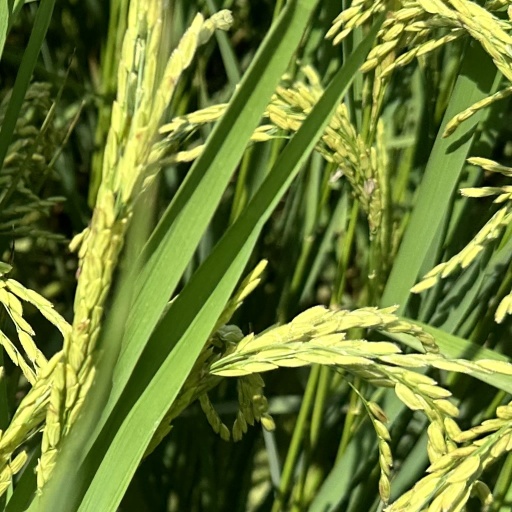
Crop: rice